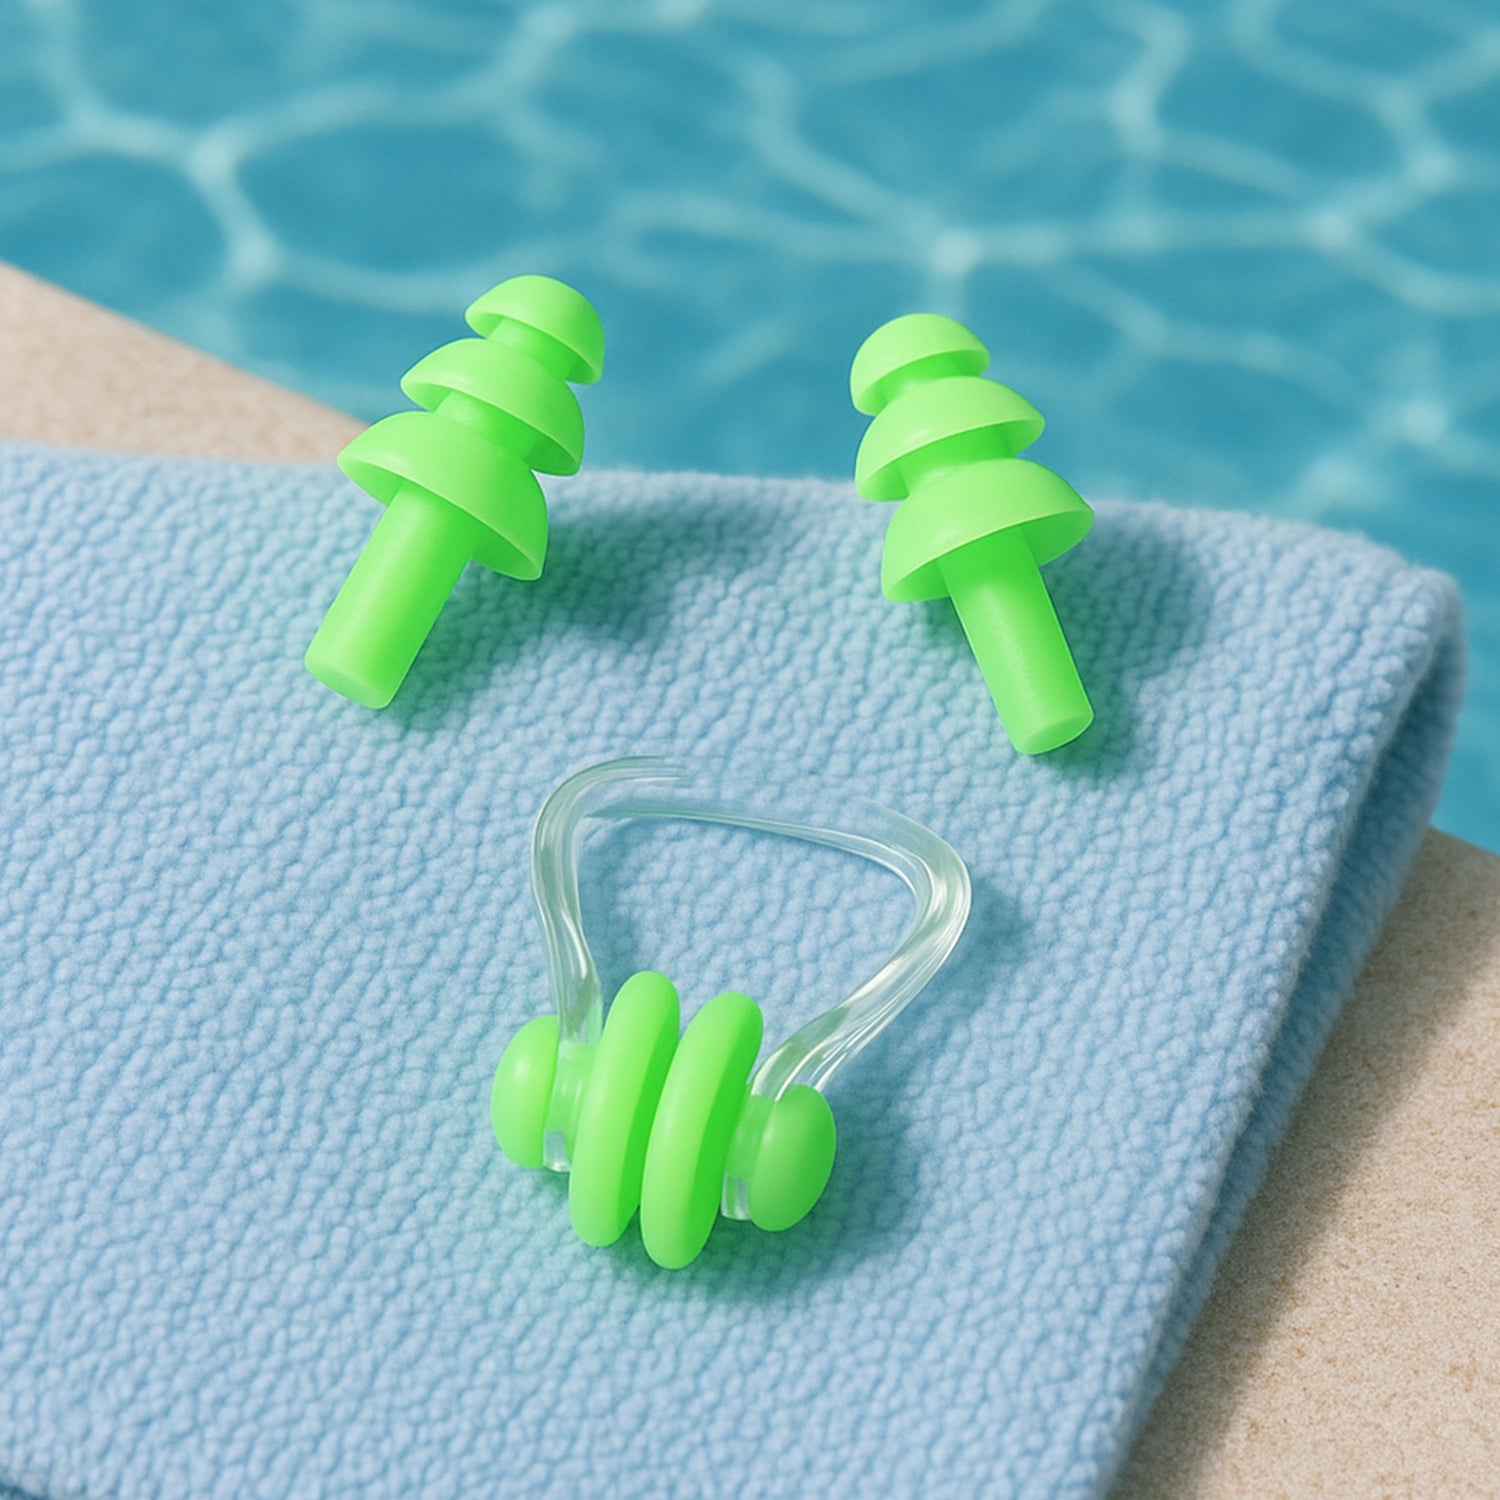
Swimming Earplugs and Nose Clip Set (3 Pc)
Swimming Earplugs and Nose Clip Set – Soft Silicone Waterproof Ear and Nose Protector for Swimming, Diving & Water Sports – Reusable with Storage Case – 1 Set (3 Pcs) Description :- Stay protected during your water activities with this premium set of soft silicone swimming earplugs and nose clip. Designed for a snug, watertight fit, the earplugs effectively block water from entering the ear canal, while the nose clip prevents water intake through the nostrils, helping you maintain better focus and comfort while swimming. Made from skin-friendly, flexible silicone, this set is suitable for both adults and kids. It comes with a compact storage case, making it hygienic and easy to carry. Whether you're a beginner or a pro swimmer, this reusable kit is a must-have for safe, irritation-free performance in the pool or open water. Key Features :- Complete set: 2 earplugs + 1 nose clip Made from soft, flexible, and non-toxic silicone Ergonomic design ensures a comfortable and secure fit Waterproof and reusable – ideal for long-term use Prevents water from entering ears and nose while swimming Comes with a compact plastic storage case for hygiene Lightweight and portable for easy carry in swim bags Ideal For :- Recreational and professional swimmers Swimming, diving, snorkeling, and water aerobics Kids and adults with sensitive ears or sinus issues Pool training, water therapy, and swim schools Preventing ear infections and nasal discomfort from pool water Specifications :- Material: Soft medical-grade silicone Set Includes: 2 earplugs + 1 nose clip Storage Case: Yes – reusable plastic box Reusable: Yes Waterproof: Yes Quantity: 1 Set (3 Pieces) Keywords :- waterproof ear protection , nose clip for swimming , water blocking nose clip , pool accessories , ear and nose protectors for swimmers , tree-style earplugs , neon swim accessories , reusable ear and nose set Dimension:- Volu. Weight (Gm) :- 35 Product Weight (Gm) :- 16 Ship Weight (Gm) :- 35 Length (Cm) :- 7 Breadth (Cm) :- 6 Height (Cm) :- 3
Brand: Little Learners
Category: Sporting Goods > Outdoor Recreation > Boating & Water Sports > Swimming > Swimming Nose Clips